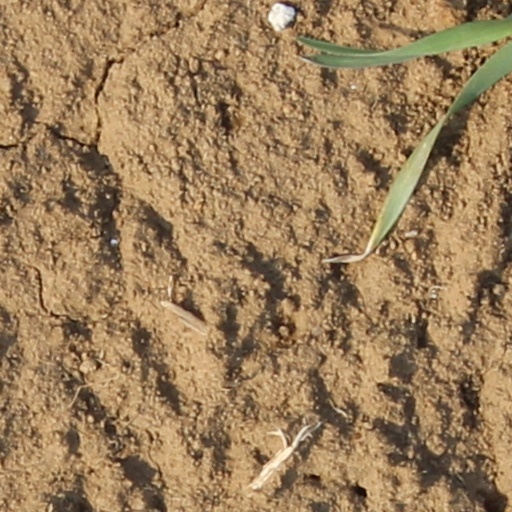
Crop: wheat